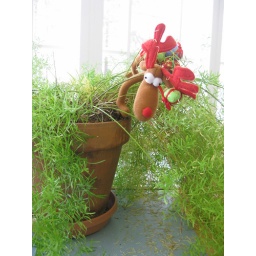
Obviously bored sitting among the books in the Sequels and Series display......